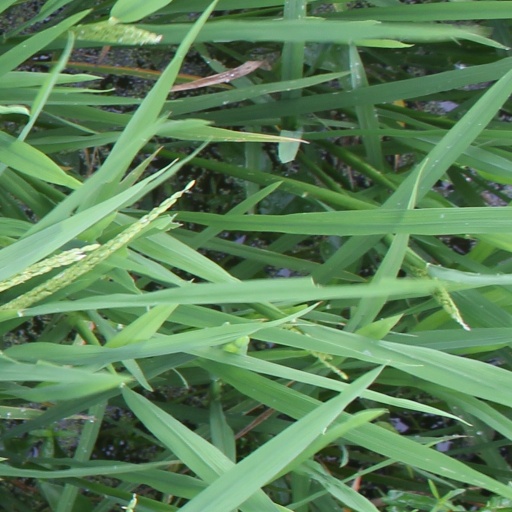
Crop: rice